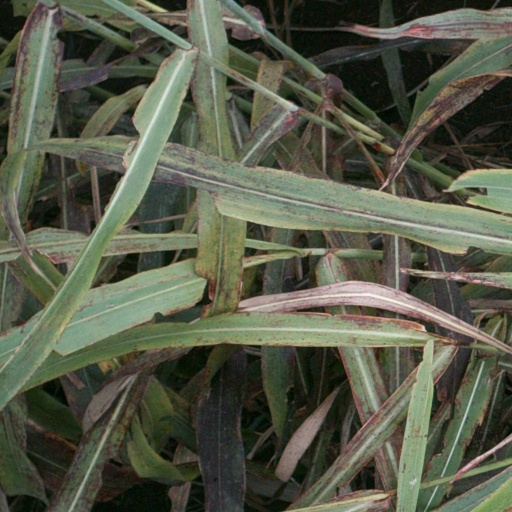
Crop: sorghum